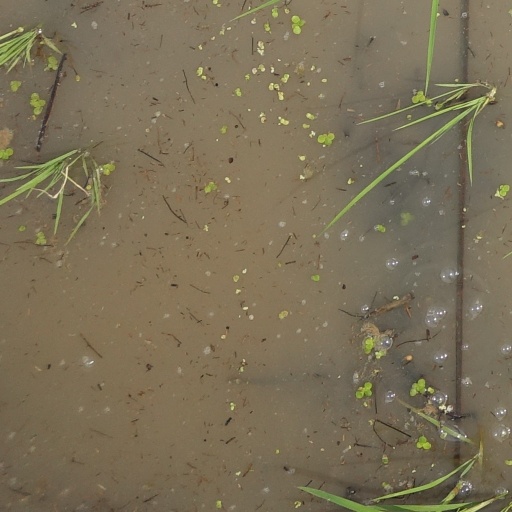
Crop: rice